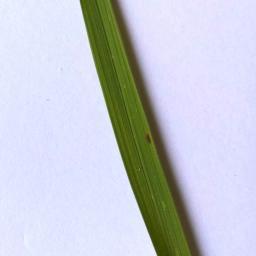
Label: Rice___Brown_Spot